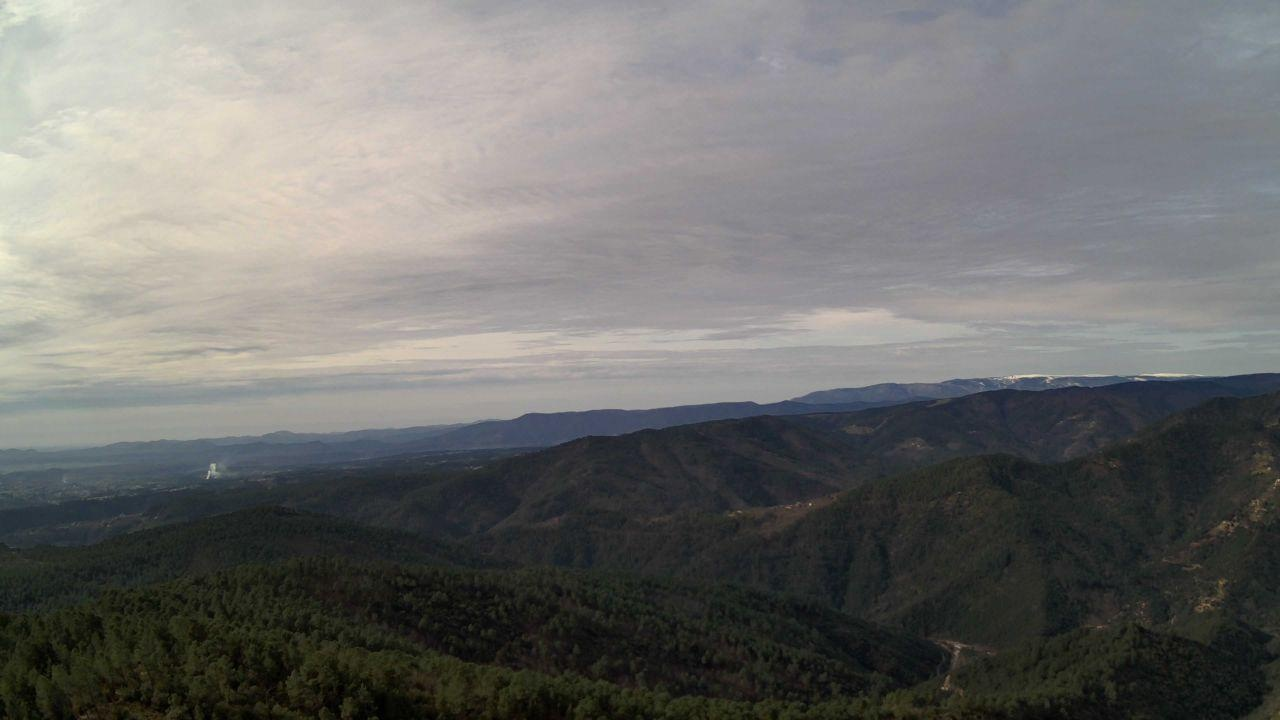
Fire: no
Smoke: yes